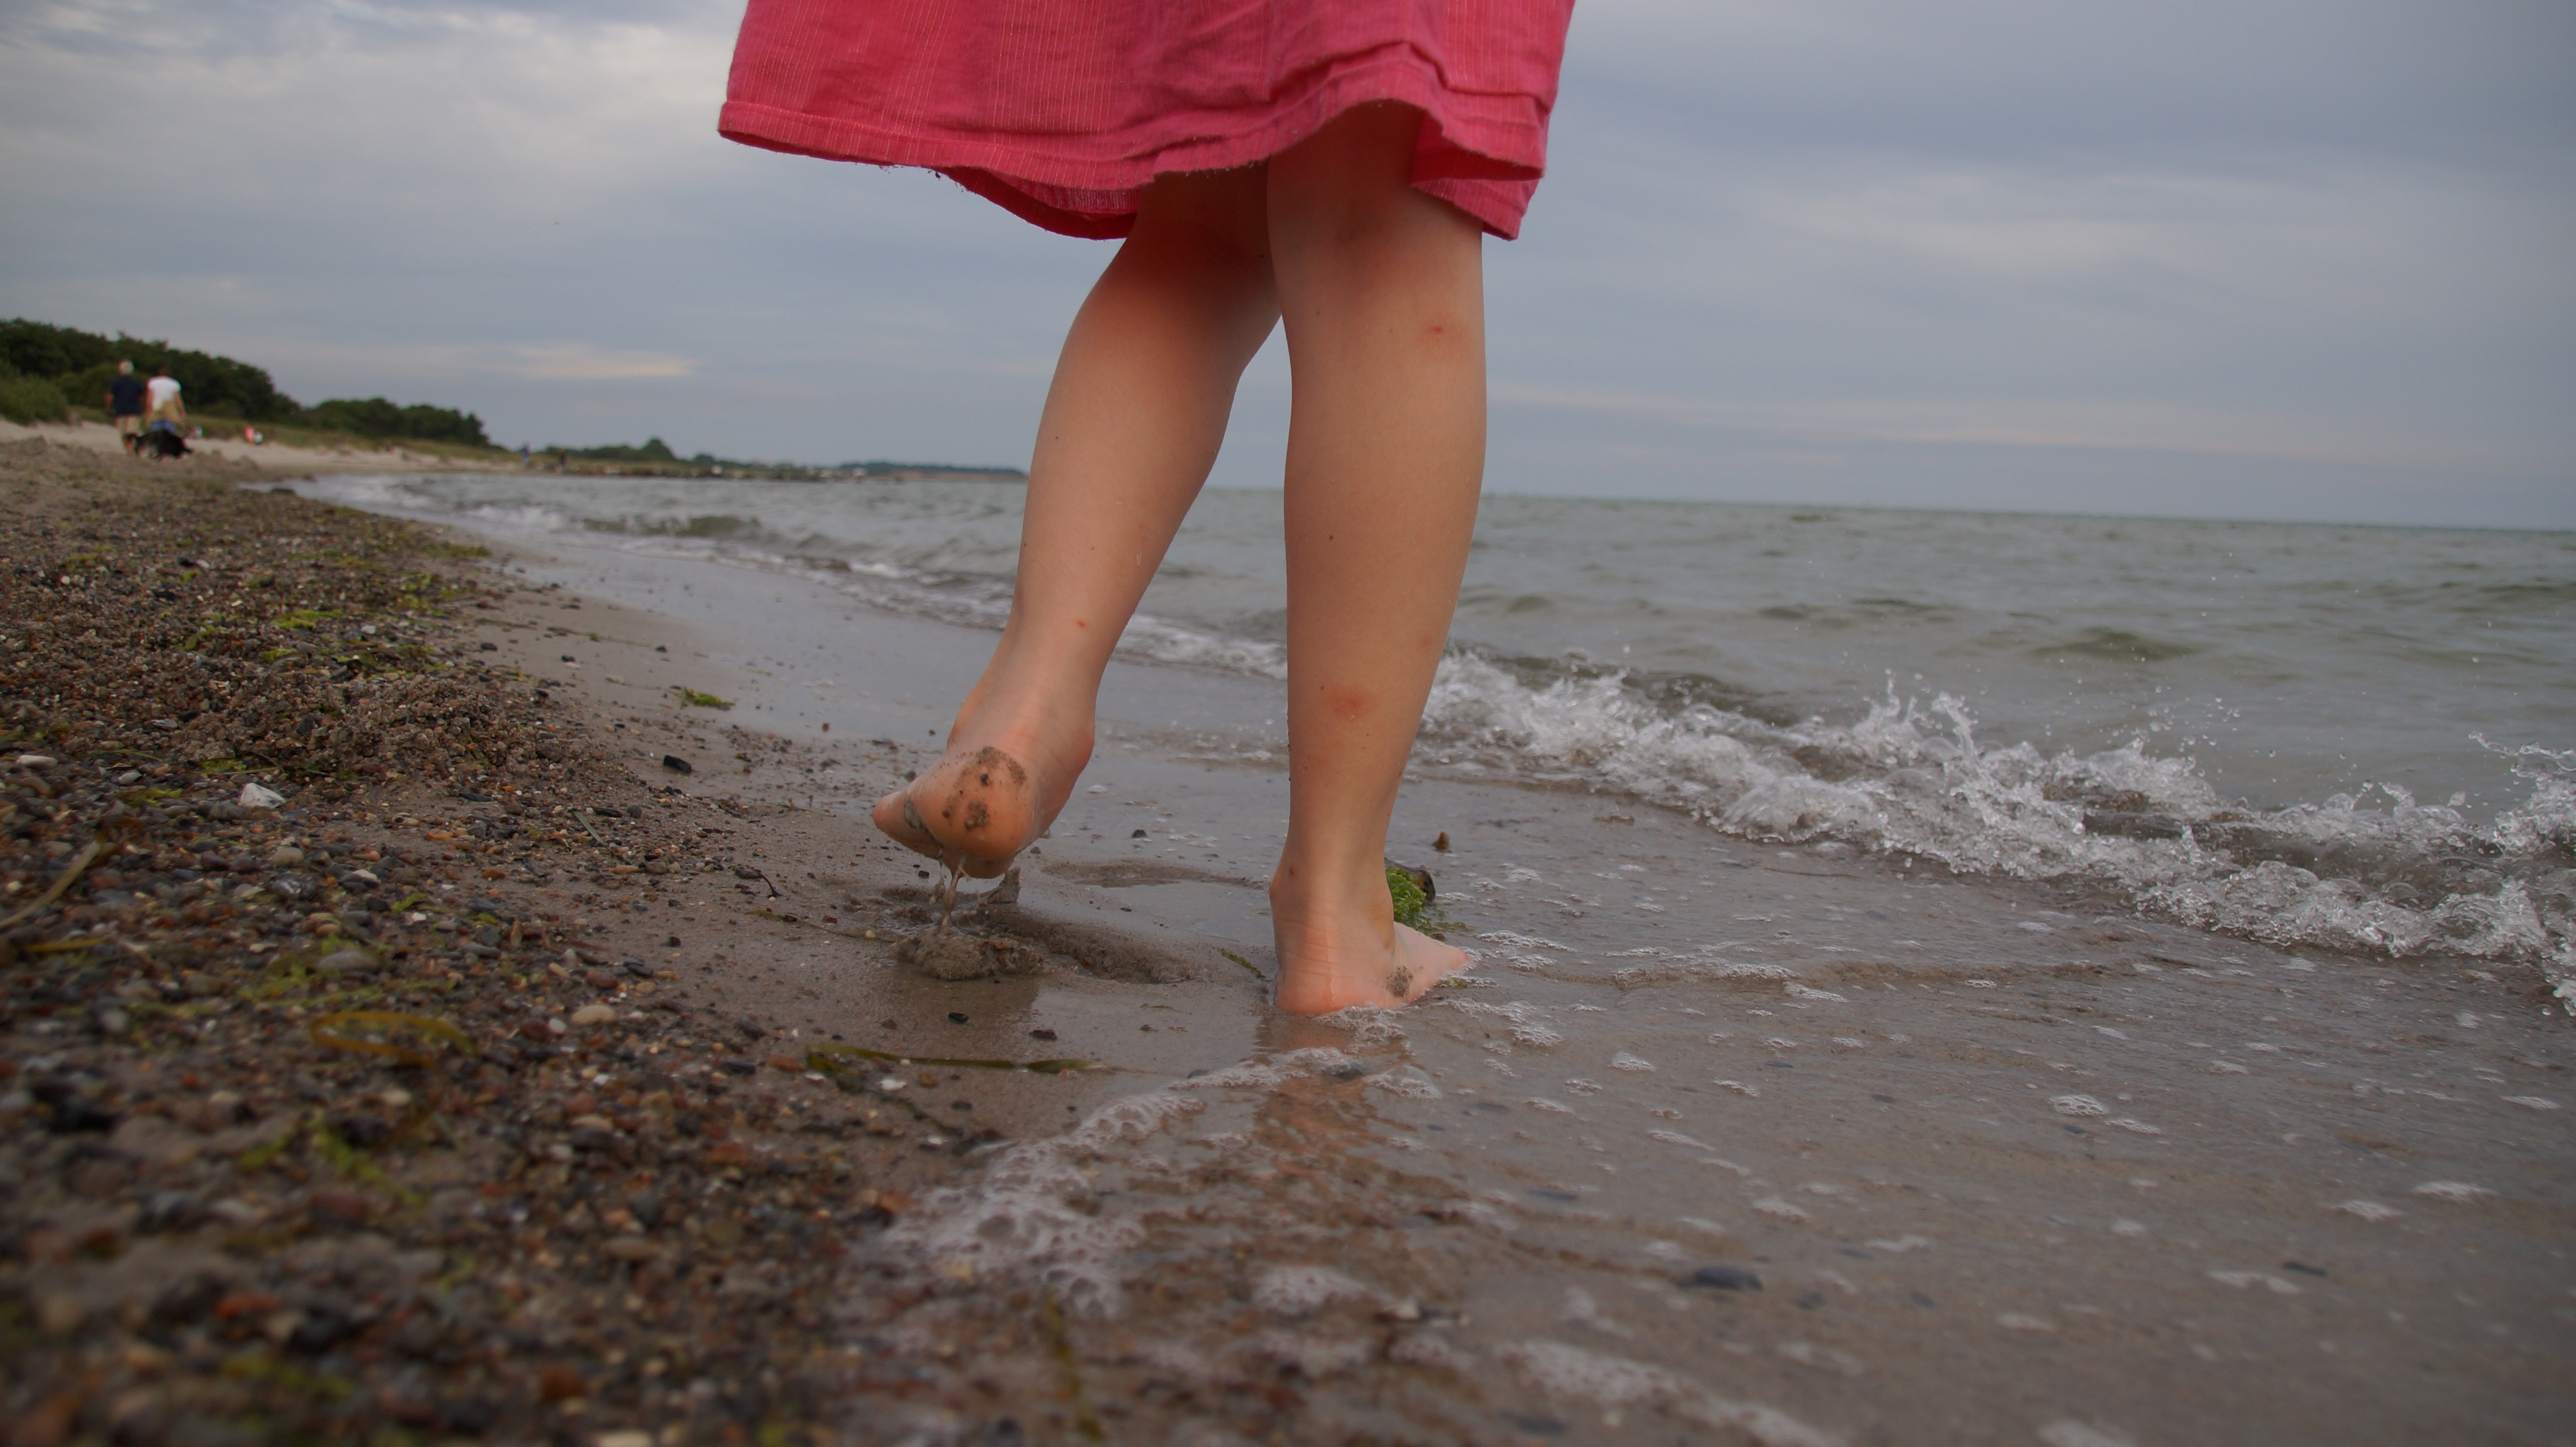
beach, sea, coast, sand, girl, sunlight, shore, wave, vacation, leg, model, human body, barefoot, photograph, beauty